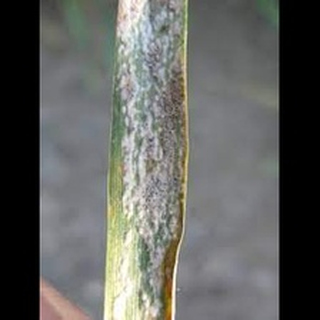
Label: wheat_mildew